HMS Blanche (1867)

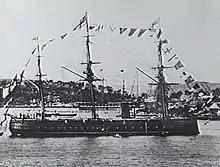
HMS "Blanche"

After being refitted and rearmed, she was sent to the North America and West Indies Station, where she remained until 1881.